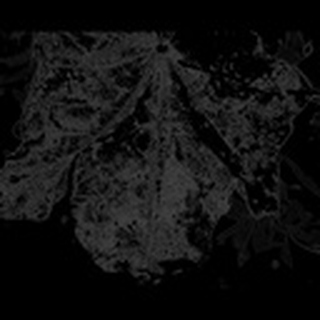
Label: cotton_bacterial_blight